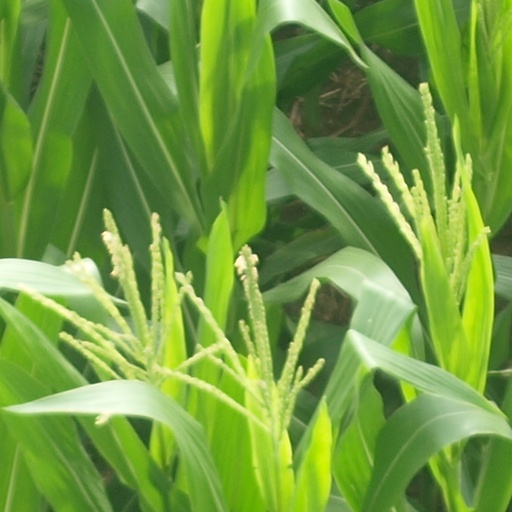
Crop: maize; corn